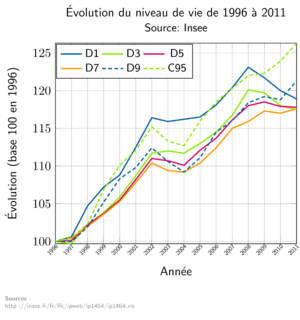
Évolution du niveau de vie en France entre 1996 et 2011. D1, D3, D5, D7 et D9 représentent des déciles de population (les 10% les plus pauvres, ceux compris entre les 20% et 30% les plus pauvres, … jusqu'aux 10% les plus riches). C95 représentent les 5% les plus riches de la population.
En France, l'Insee définit le niveau de vie comme le revenu disponible d'un ménage divisé par le nombre d'unités de consommation, coefficient qui dépend de la taille du ménage : il faut compter une unité pour le premier adulte, 0,5 unité pour chaque personne supplémentaire de plus de 14 ans et 0,3 pour chaque enfant de moins de 14 ans.